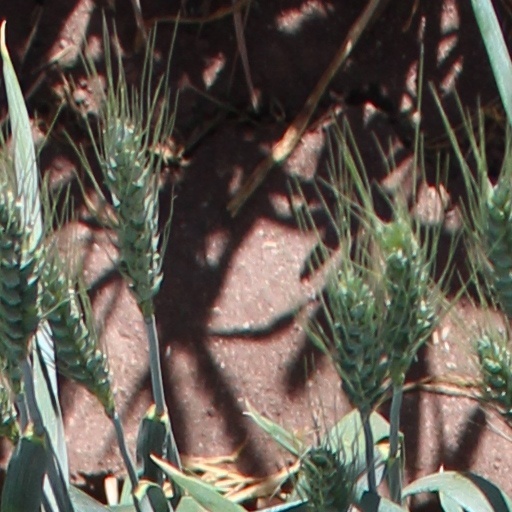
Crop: wheat